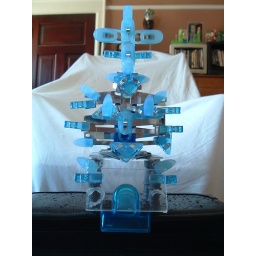
The 'base' is a plastic frame I found in a desk I used to work at.